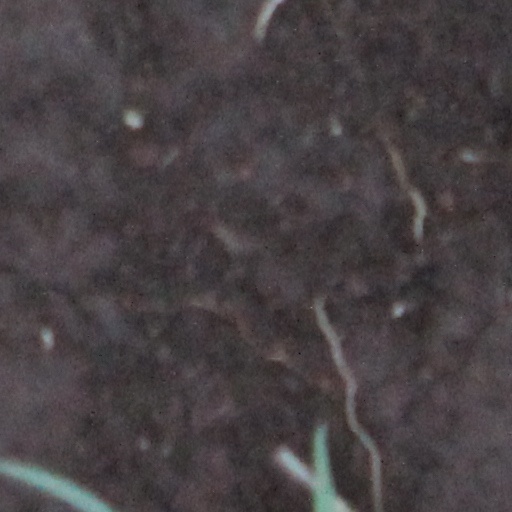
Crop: wheat